Enrique Peña Nieto

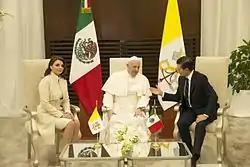
Pope Francis and President Enrique Peña Nieto, accompanied by First Lady Angélica Rivera, held a meeting in the premises of the Presidential hangar following the Pope's arrival in Mexico.

In 2012, the president-elect emphasized that he did not support the involvement or presence of armed United States agents in Mexico but considered allowing the United States to instruct Mexico's military training in counterinsurgency tactics. Beyond that, Peña Nieto promised that the States would take no other measures in Mexico.